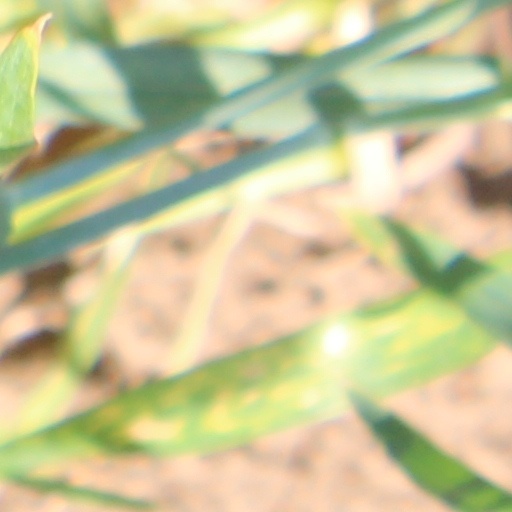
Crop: wheat